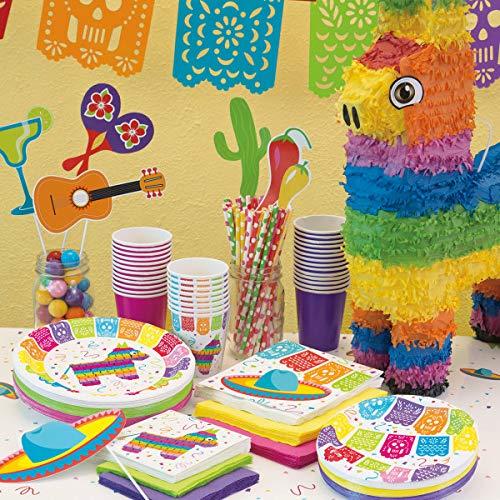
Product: Mexican Fiesta Luncheon Napkins 6.5", 16 Ct.
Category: Toys & Games | Party Supplies | Party Tableware | Napkins
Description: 16 Mexican fiesta luncheon napkins.
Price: $5.28
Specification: ProductDimensions:0.4x6.5x6.5inches|ItemWeight:2.88ounces|ShippingWeight:5ounces(Viewshippingratesandpolicies)|ASIN:B074749T4C|Itemmodelnumber:58682|Manufacturerrecommendedage:0monthsandup